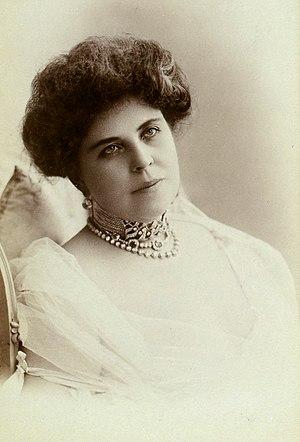
Album Reutlinger de portraits divers, vol. 21